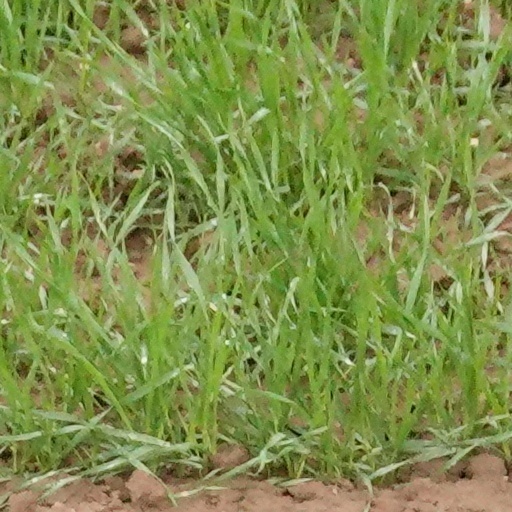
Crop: wheat